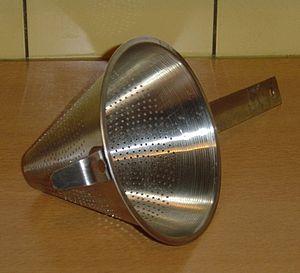
Le chinois est un ustensile de cuisine. C'est une passoire fine à grille, généralement conique mais souvent en forme sphérique, utilisée en particulier pour passer les sauces ou le thé.